AirPower (Apple)

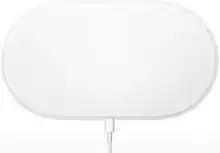
AirPower promotional image

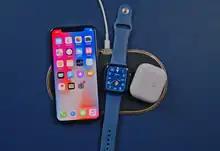
A non-functional late stage prototype of the AirPower displayed with an iPhone X, Apple Watch, and AirPods case

AirPower is an unreleased wireless charging mat developed by Apple Inc. It was designed to charge up to three devices simultaneously, supporting two Qi devices, such as an iPhone and AirPods, and an Apple Watch. It was announced on September 12, 2017. Formerly scheduled to be released in early 2018, AirPower failed to materialize, leading to wide speculation over the product's future, until Apple announced on March 29, 2019 that it had canceled the release.